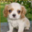
Label: dog